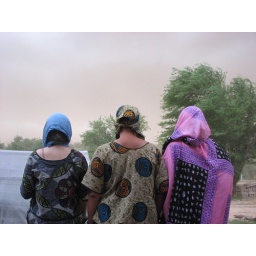
girls first sand storm in Kankossa